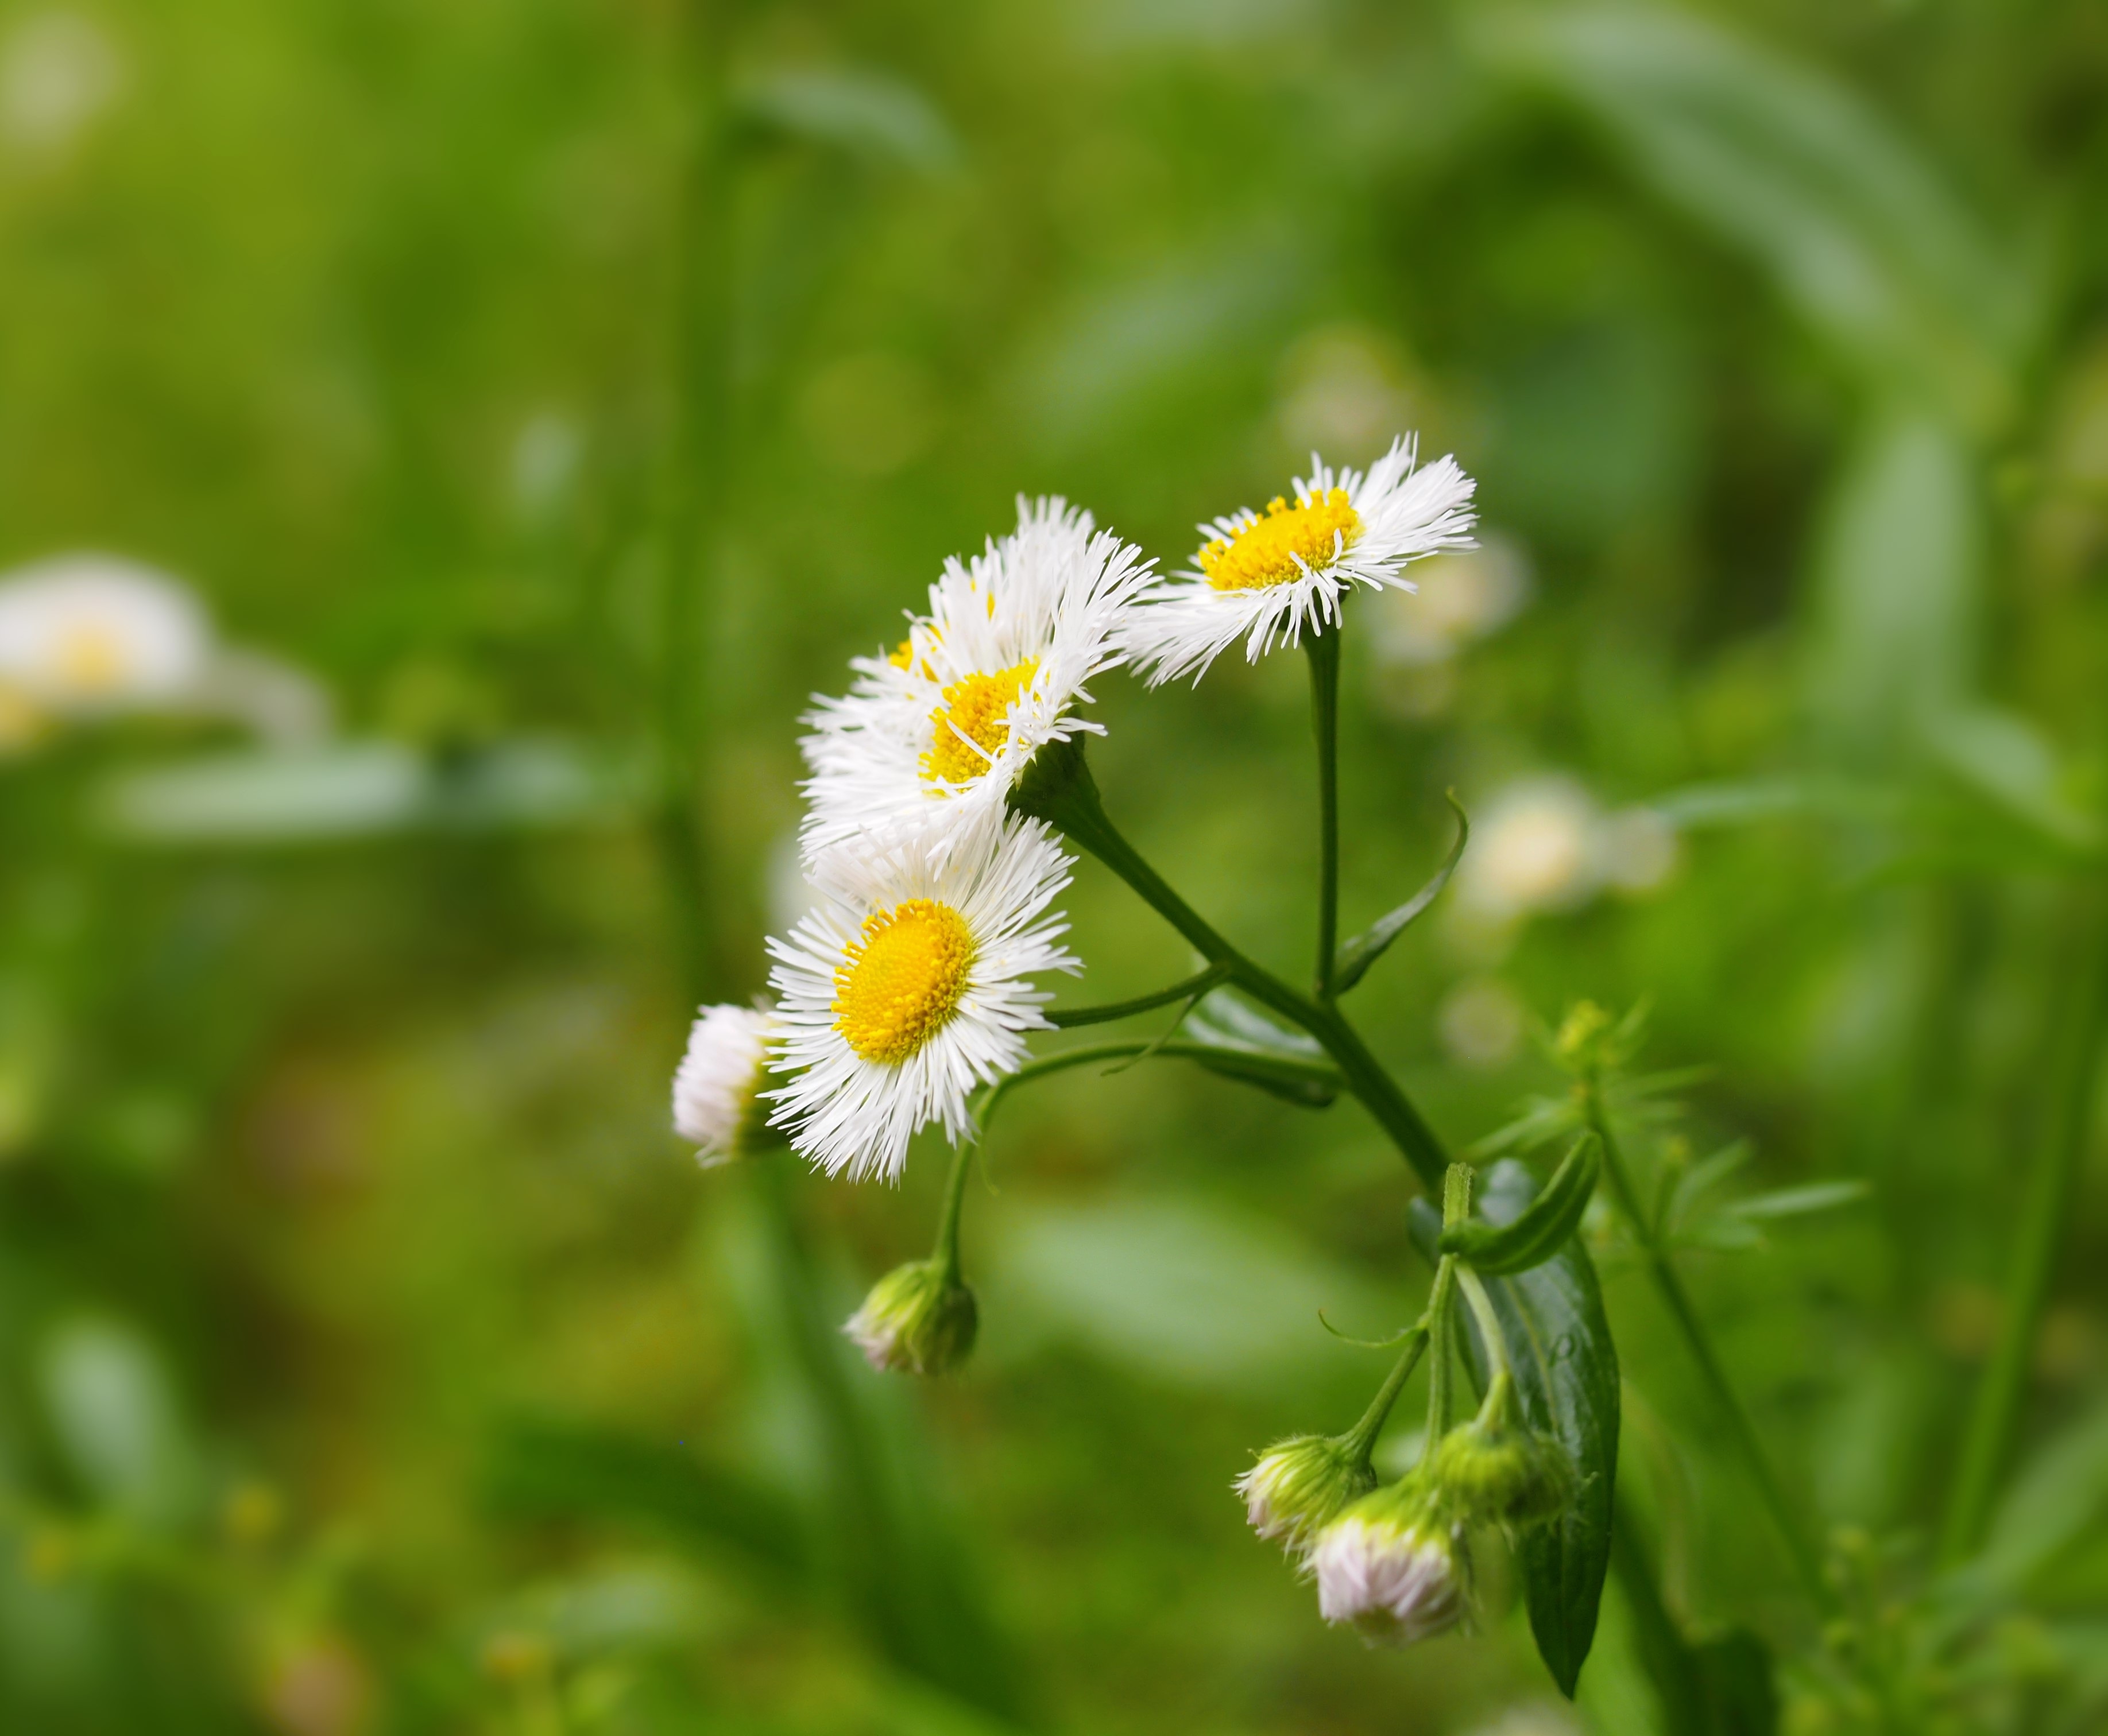
nature, grass, plant, white, meadow, prairie, flower, daisy, green, herb, botany, yellow, flora, wildflower, flowers, weed, nectar, macro photography, flowering plant, daisy family, nogiku no haka, land plant, chamaemelum nobile